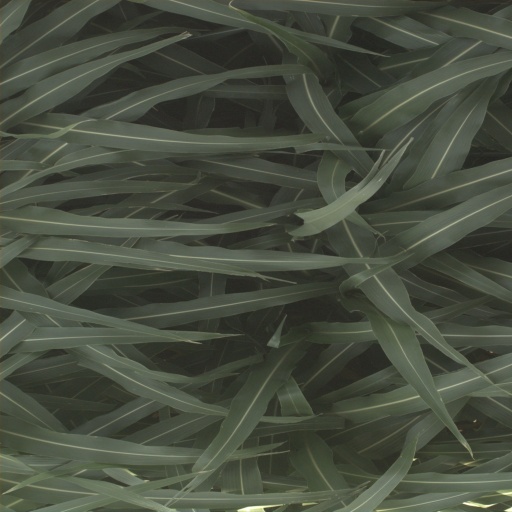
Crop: sorghum